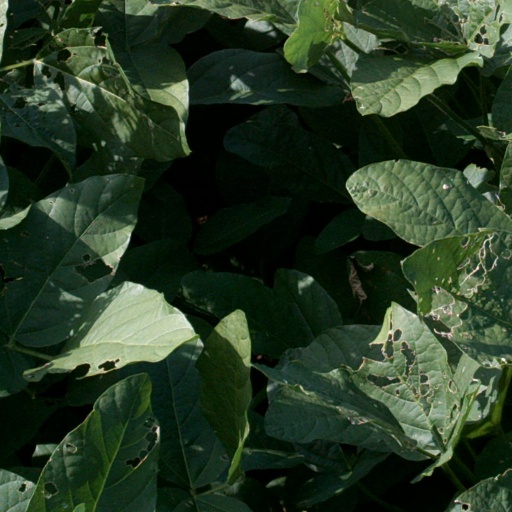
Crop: soybean